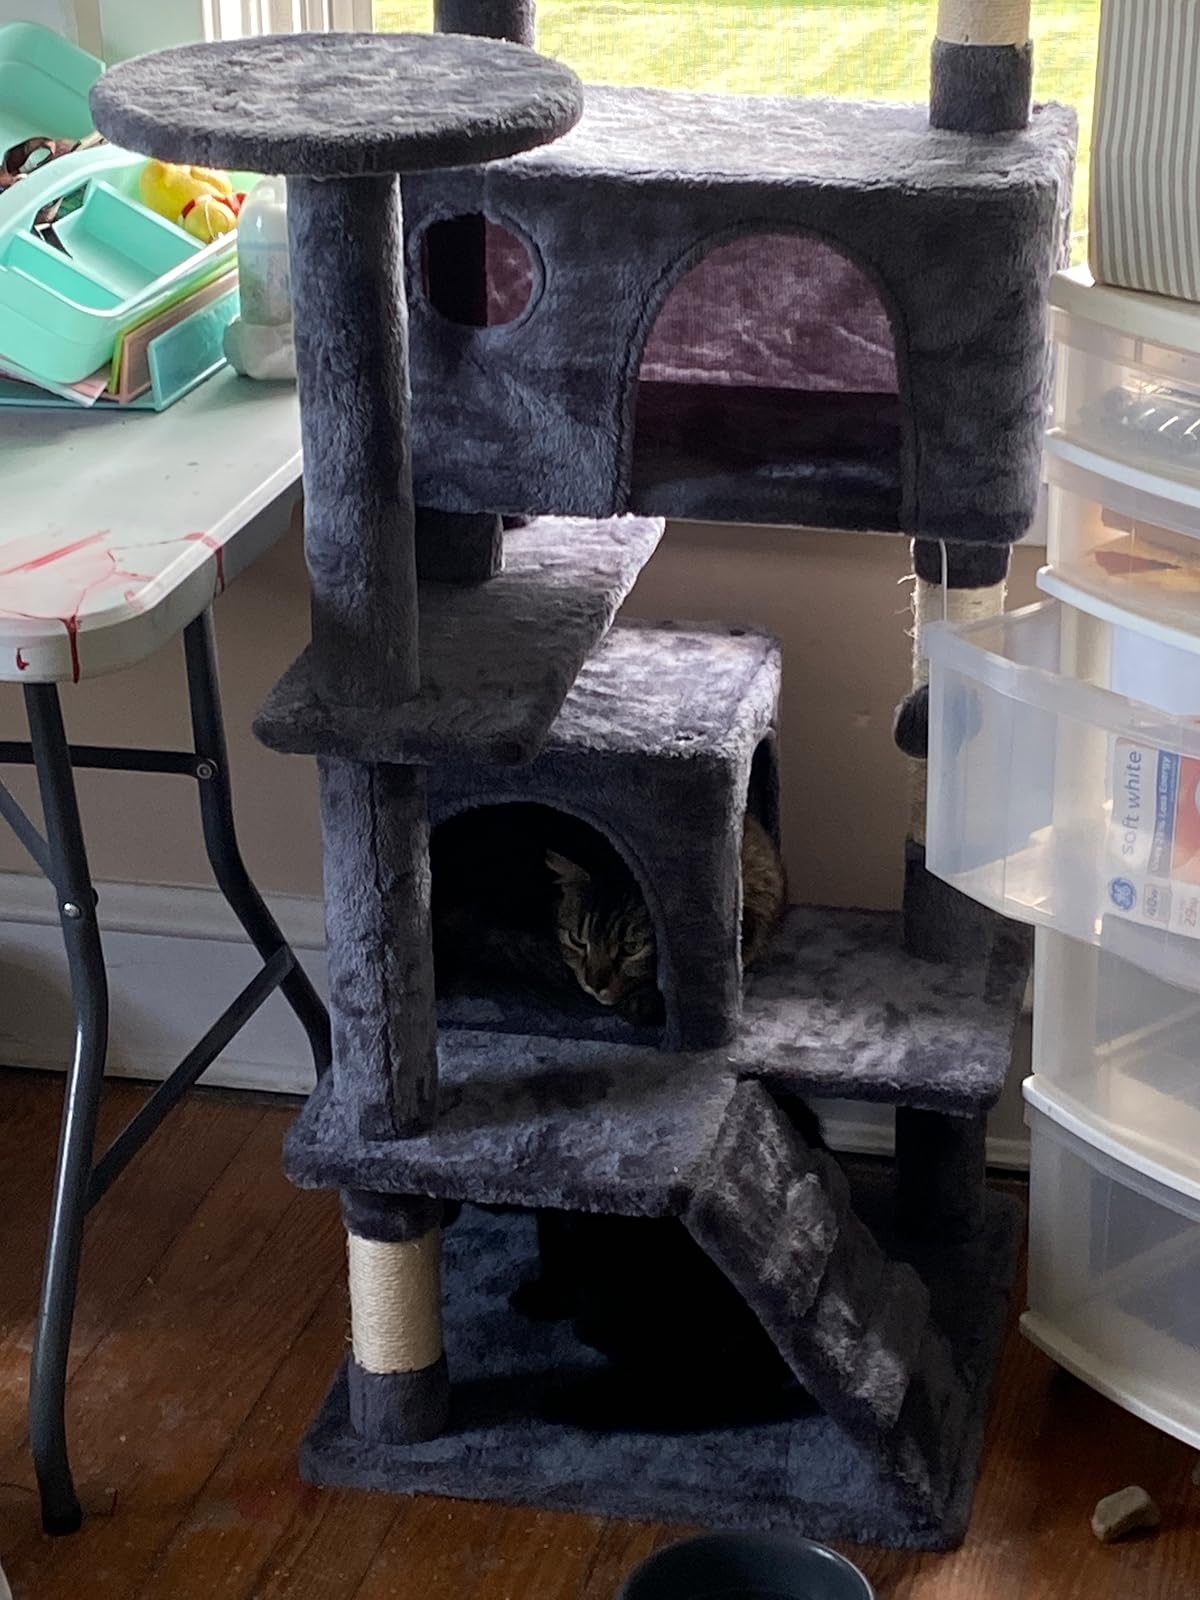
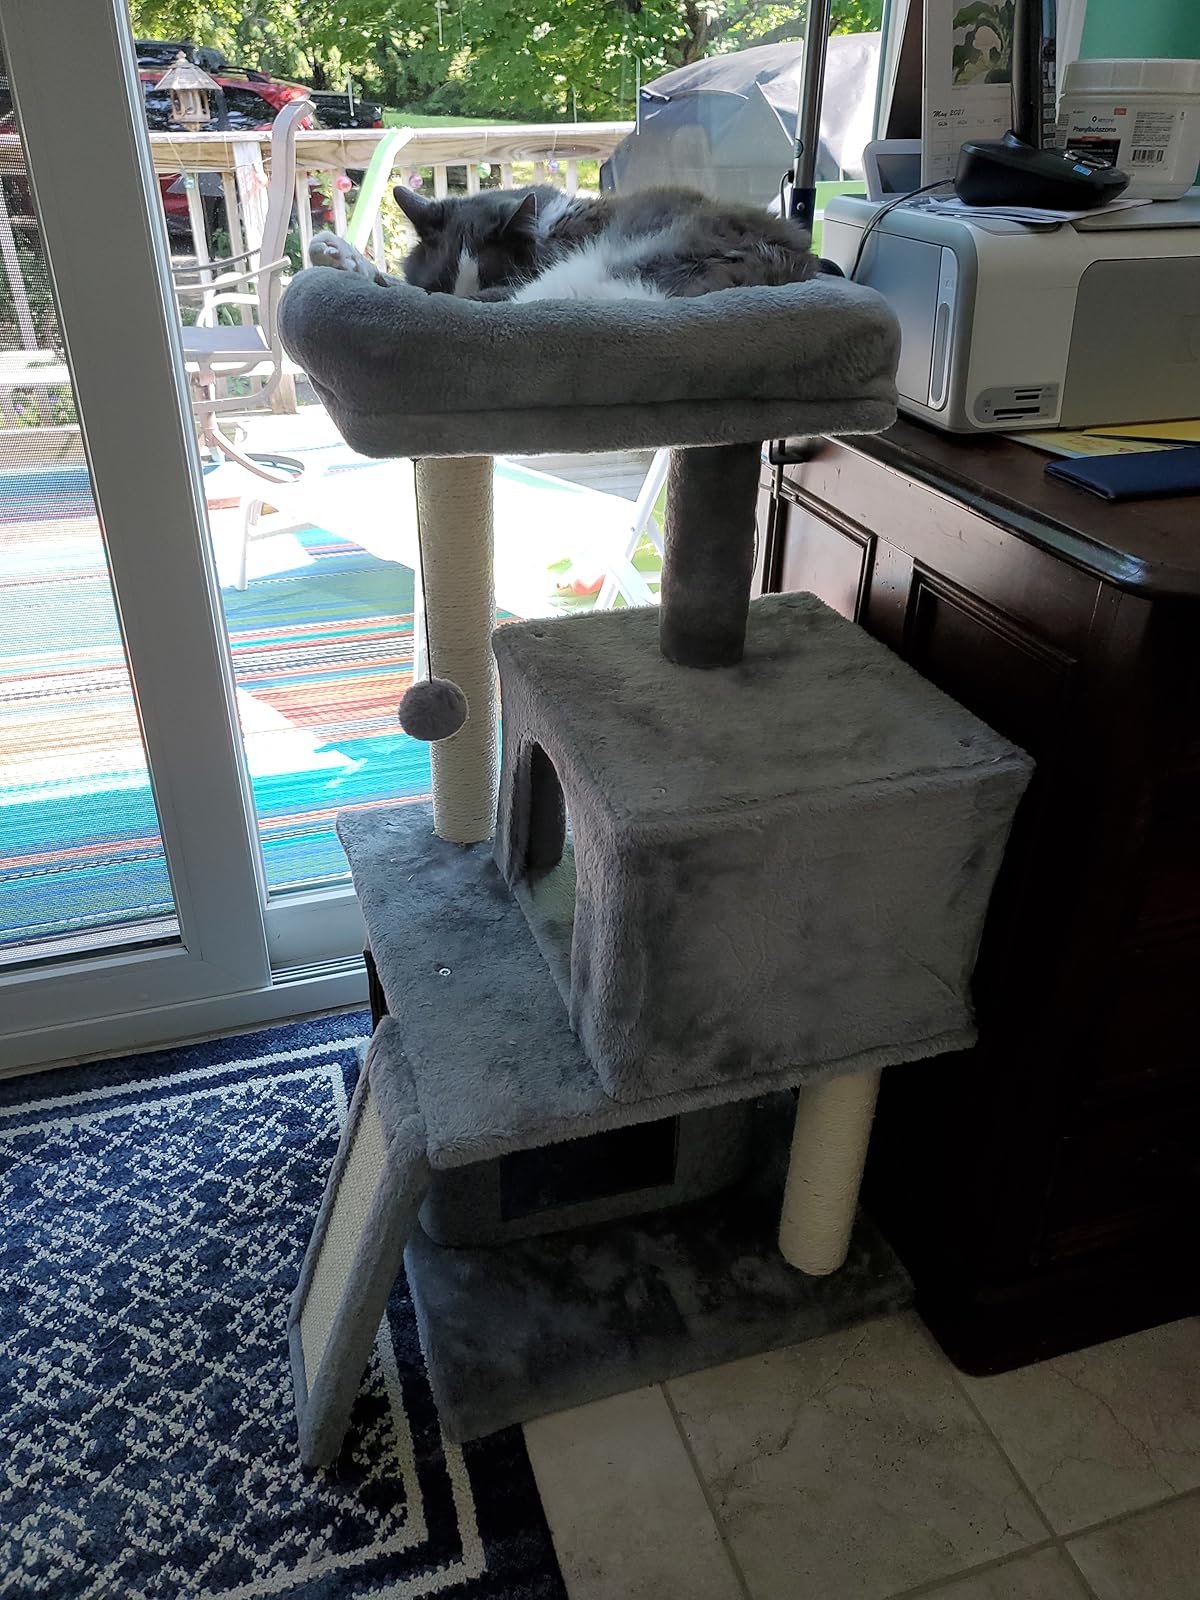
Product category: items_cat tree
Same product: no